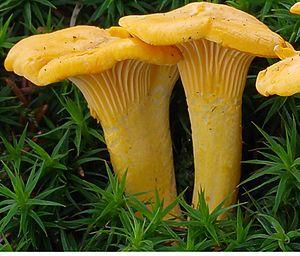
L'ordre des Cantharellales est un ordre de champignons basidiomycètes. Dans cet ordre que l'on rencontre en Europe et en Amérique du Nord se trouvent les chanterelles, les pieds de moutons et les clavaires. Si au départ Linné y classait les champignons infundibuliformes ou cornucopiés, les études récentes montrent que de nombreux autres morphologies résupinées ou clavées, sont phylogénétiquement proches des chanterelles.